David Miall Edwards

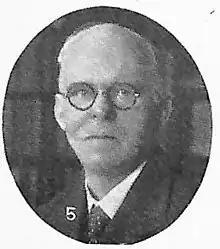
D Miall Edwards

David Miall Edwards (22 January 1873 – 29 January 1941) was a Welsh Non-conformist writer and theologian who wrote in both Welsh and English.